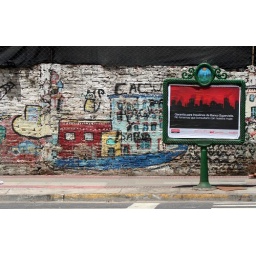
An old brick wall in Buenos Aires is the perfect canvas for the work of the city's street artists.